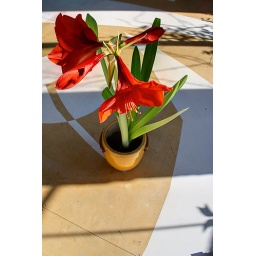
just trying my hands at HDR this Friday, just walked around the office and decided on this big red flower.